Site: brandenburg
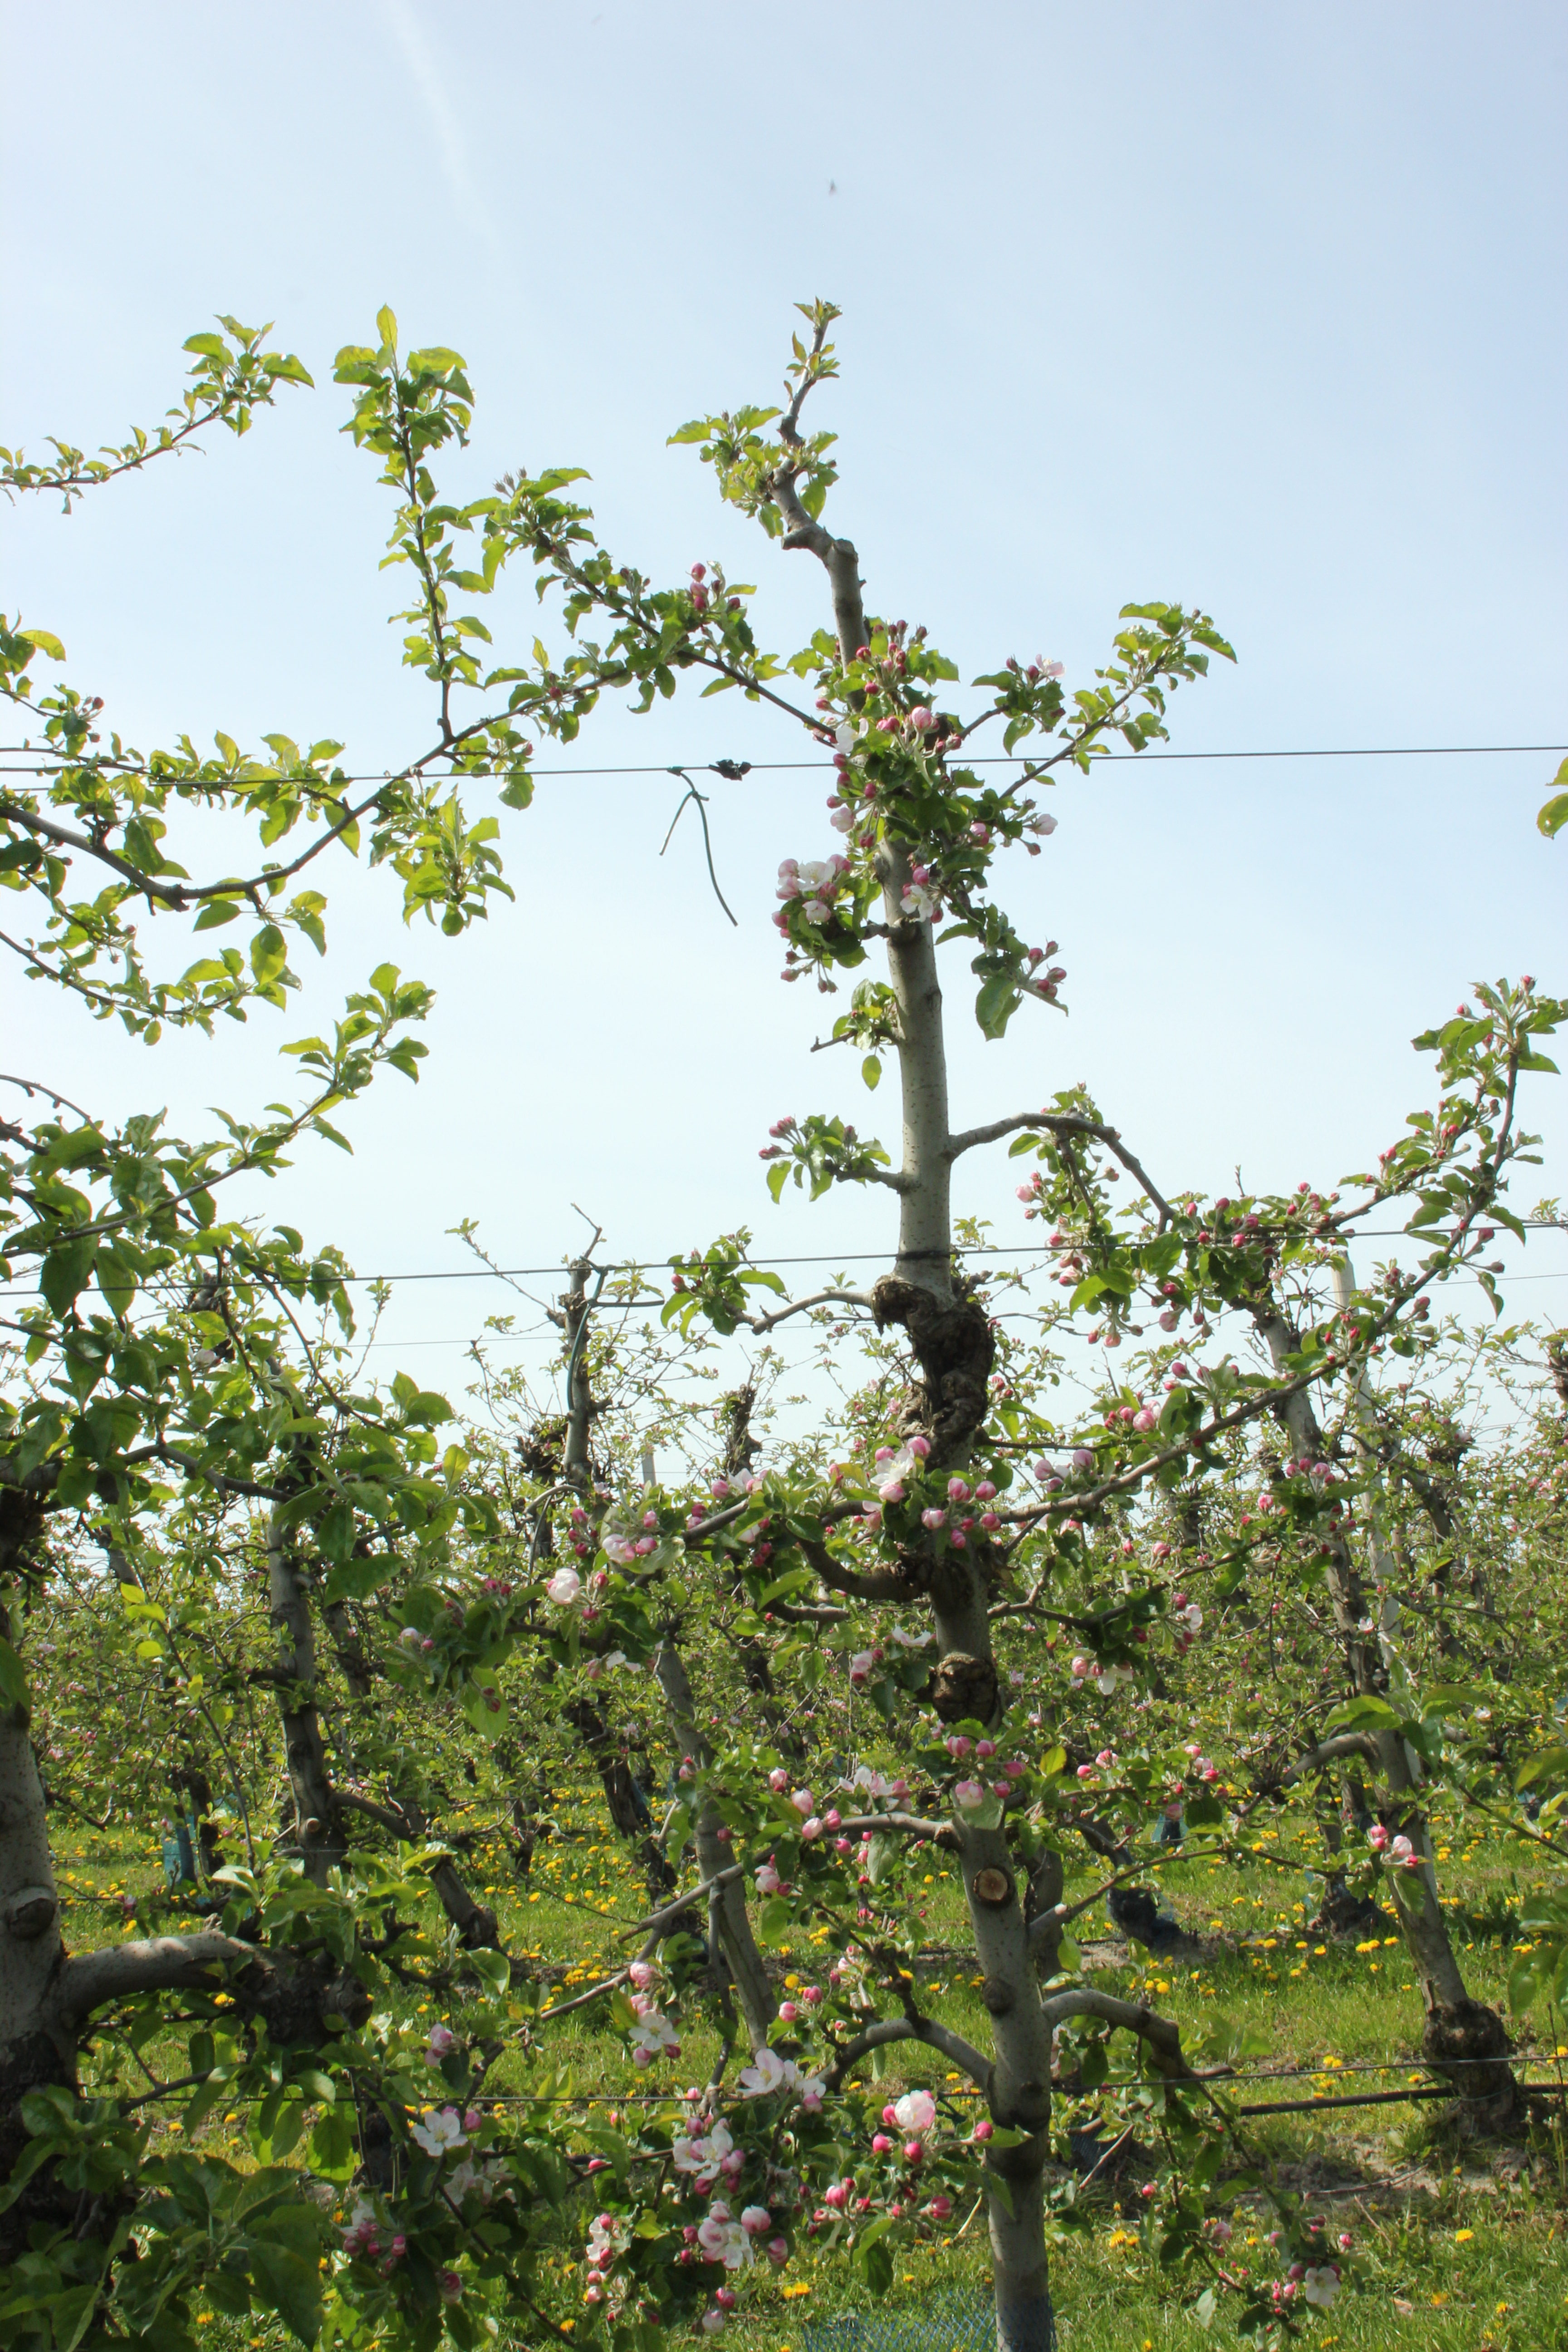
Growth stage (BBCH 60): Flowering